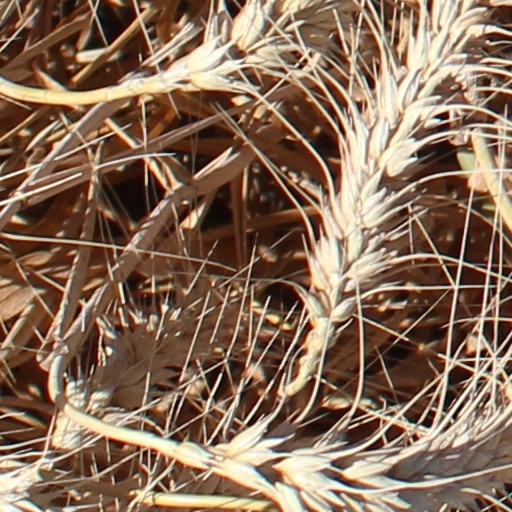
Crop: wheat